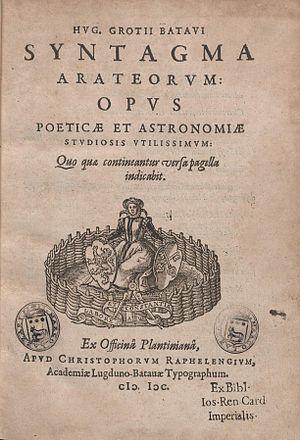
Hugo de Groot dit Grotius est un humaniste, diplomate, avocat, théologien et juriste né dans les Provinces-Unies. Jeune prodige intellectuel, il a étudié à l'Université de Leyde. Il a été emprisonné pour son implication dans les conflits intra-calvinistes de la République néerlandaise, mais s'est échappé caché dans un coffre à livres. Grotius a écrit la plupart de ses œuvres majeures en exil en France.
Aratus ou Aratos de Soles, en grec ancien Ἄρατος ὁ Σολεύς, est un poète grec du IIIᵉ siècle av. J.-C.. Sans être lui-même versé en astronomie, il a composé un long poème qui servira de référence en la matière. Né à Soles en Cilicie, vers 315, contemporain de Théocrite, il mourut à Pella vers 245 av. J.-C.